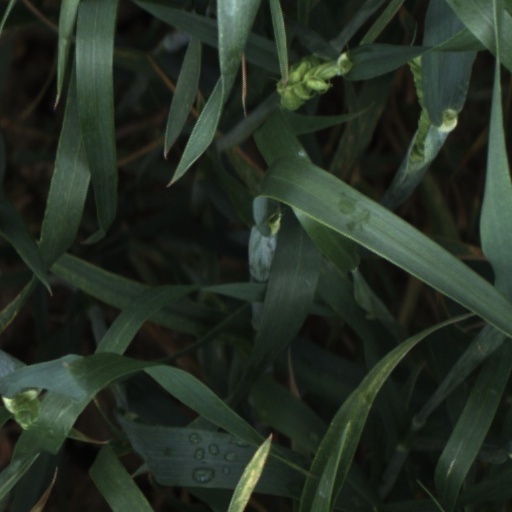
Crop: wheat